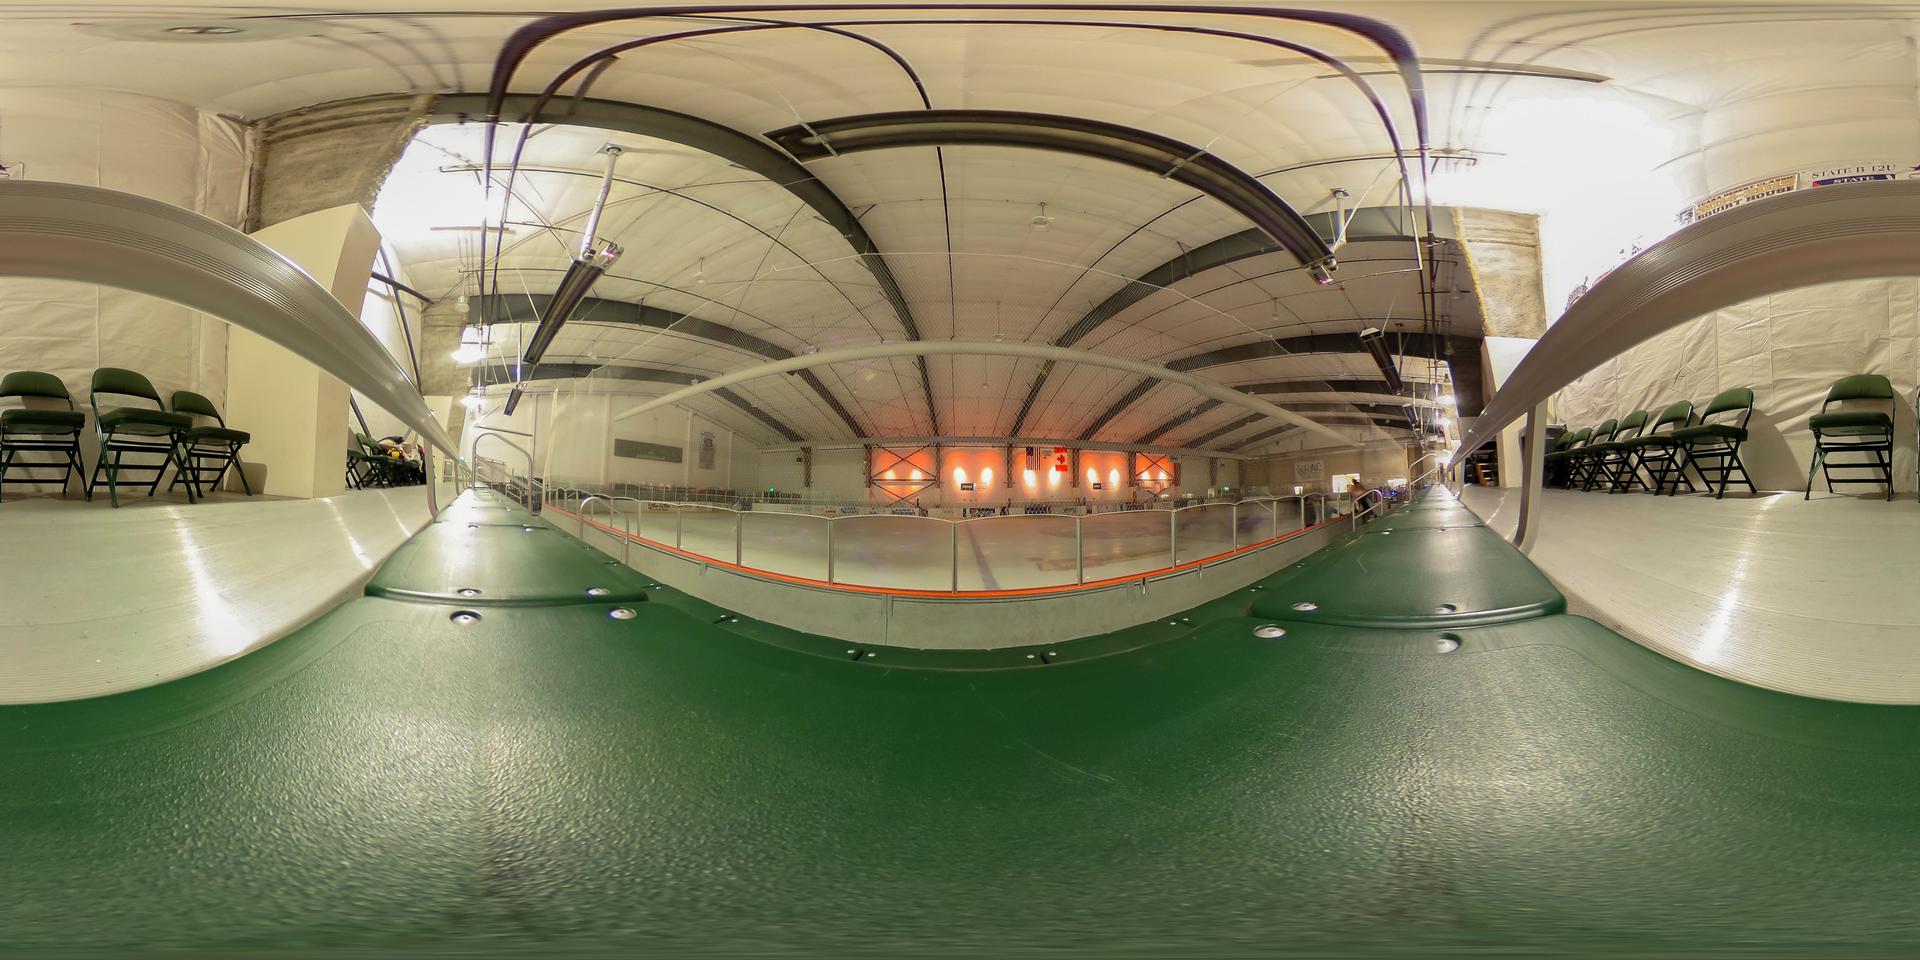
Referred object: The national flag hanging on the wall

Referred object: look straight ahead to see the ice rink

Referred object: the folding chair opposite the center of the ice rink